Al-Azhar Mosque

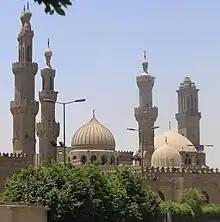

Al-Azhar Mosque, known in Egypt simply as al-Azhar, is a mosque in Cairo, Egypt in the historic Islamic core of the city. Commissioned as the new capital of the Fatimid Caliphate in 970, it was the first mosque established in a city that eventually earned the nickname "the City of a Thousand Minarets". Its name is usually thought to derive from "az-Zahrāʾ", a title given to Fatimah, the daughter of Muhammad.